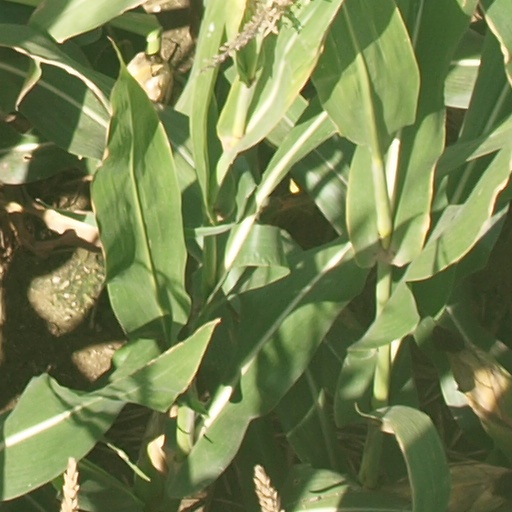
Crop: maize; corn